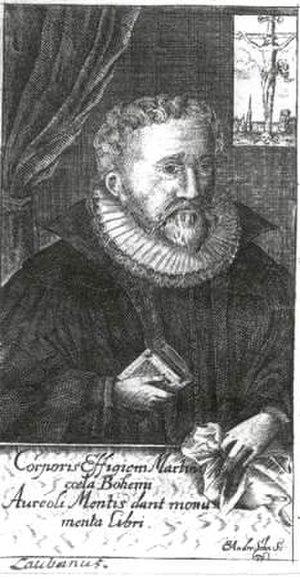
Martin Behm était un pasteur allemand et auteur de cantiques né à Lauban le 16 septembre 1557 et décédé dans la même ville le 5 février 1622.